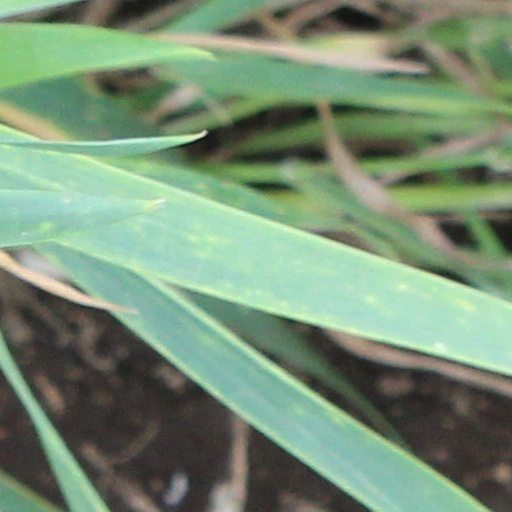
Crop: wheat